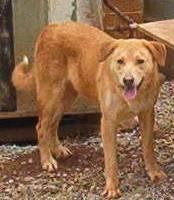
dog